Tate Taylor (filmmaker)

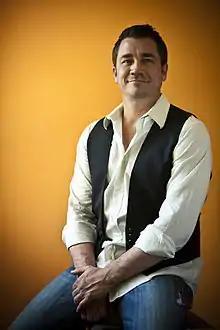
Taylor in 2011

Tate Taylor (born June 3, 1969) is an American filmmaker and actor. Taylor is best known for directing "The Help" (2011), "Get On Up" (2014), and "The Girl on the Train" (2016).